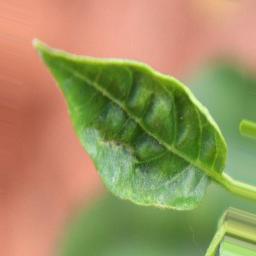
Label: mites_and_trips